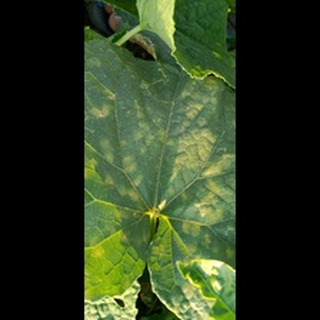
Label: diseased_cucumber